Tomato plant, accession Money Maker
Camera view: vertical (180 deg); turntable rotation: 210 degrees
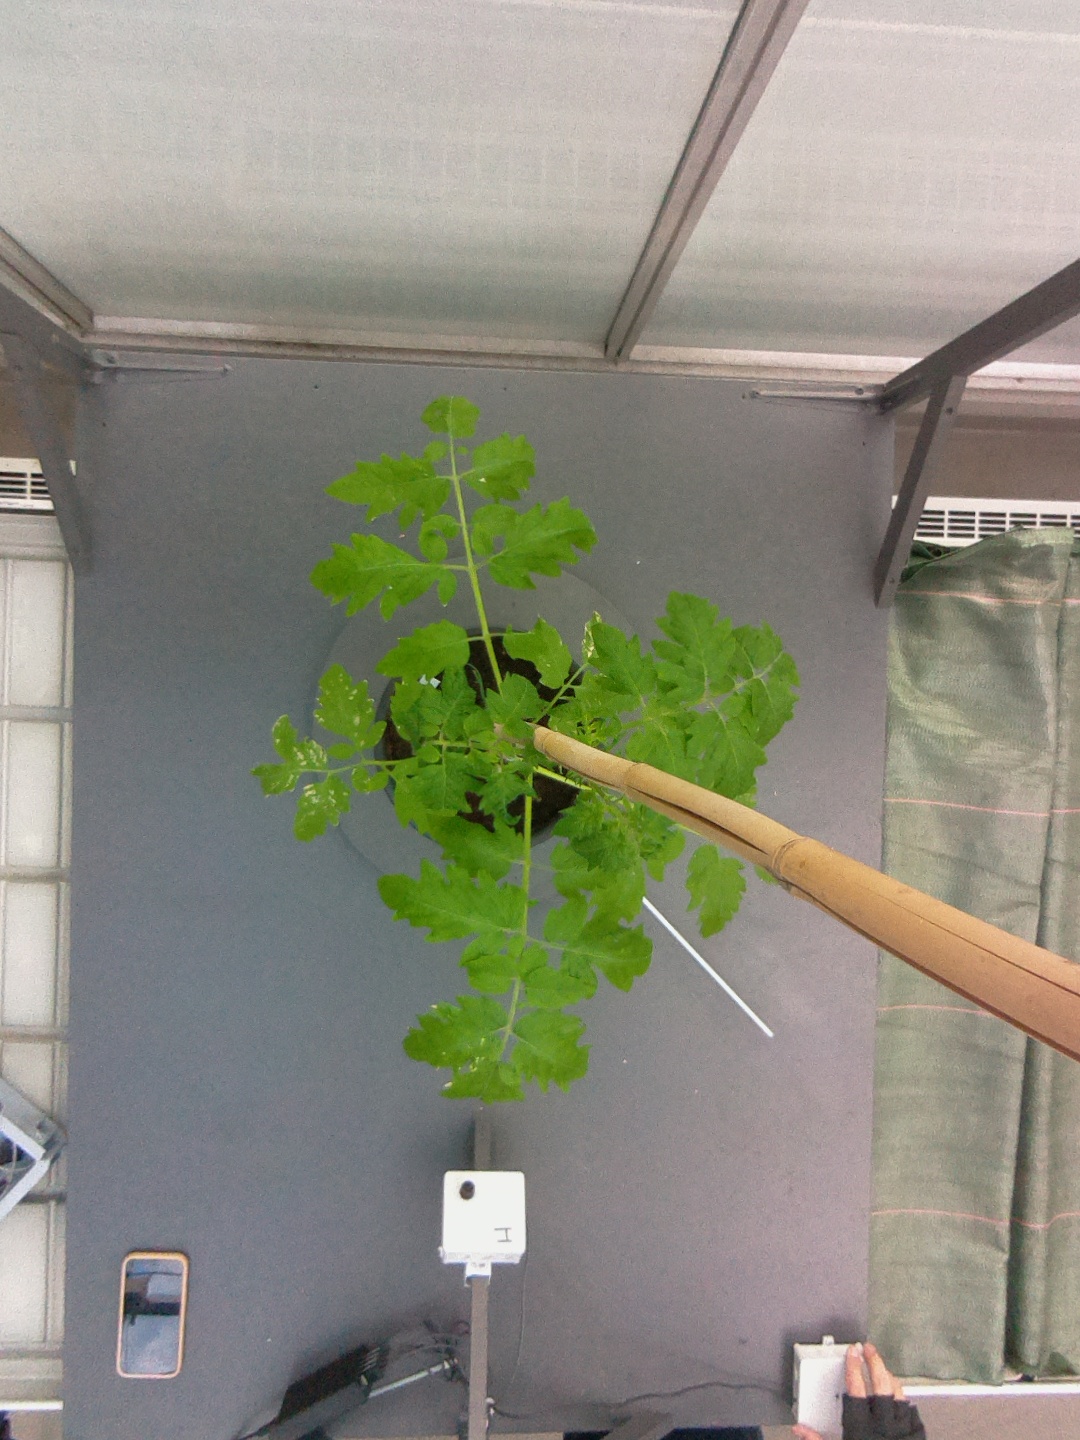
BBCH growth stage 14: 8 of true leaves visible